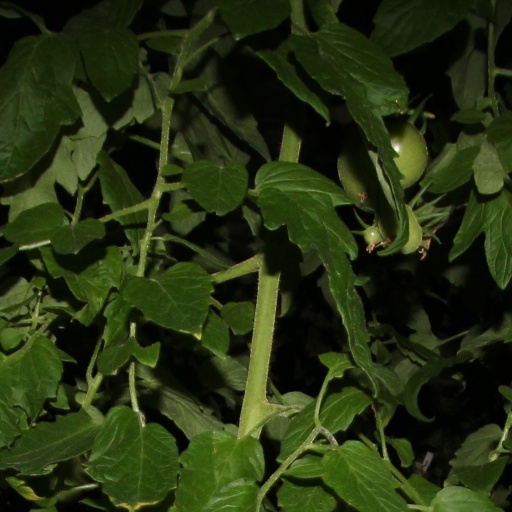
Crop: tomato